Pekka Korpi

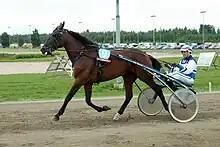
Pekka Korpi and Magical Queen at Pori race track, 2011

Pekka Korpi (born 11 November 1949 in Oulu) is a Finnish harness racing trainer and driver. With more than 5 000 wins he is one of the most successful harness drivers in Scandinavia. Since 2011 Korpi has been training and driving mostly in Sweden. During the 1980s he also worked several years in the United States and in Belgium.